Captaincy General of Santo Domingo

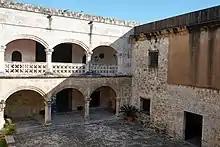
Royal Courtyard.

The Archdiocese of Santo Domingo is considered the first episcopal seat in America. Of all the dioceses in the north and south of the American continent, only the archbishop of Santo Domingo corresponds to the title of first of the Indies. It is the oldest of the surviving dioceses in the Americas, the Diocese of Santo Domingo was created on August 8, 1511 by Pope Julius II's bull Romanus Pontifex of August 8, 1511. In those days, the diocese of Concepción (today in La Vega, Dominican Republic). In 1527 the diocese of Concepción de la Vega was abolished, leaving the entire island of Hispaniola under the jurisdiction of the bishop of Santo Domingo.